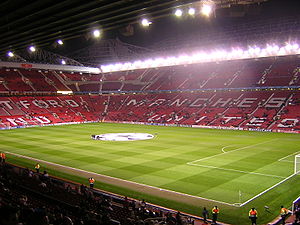
Manchester United F.C. / Stadion
Theatre of Dreams[72][73]
Manchester United Football Club er en engelsk fodboldklub fra Manchester, der spiller i den engelske Premier League. Klubben blev grundlagt under navnet Newton Heath LYR Football Club i 1878 og skiftede navn til Manchester United Football Club i 1902. I 1910 flyttede klubben ind på Old Trafford.